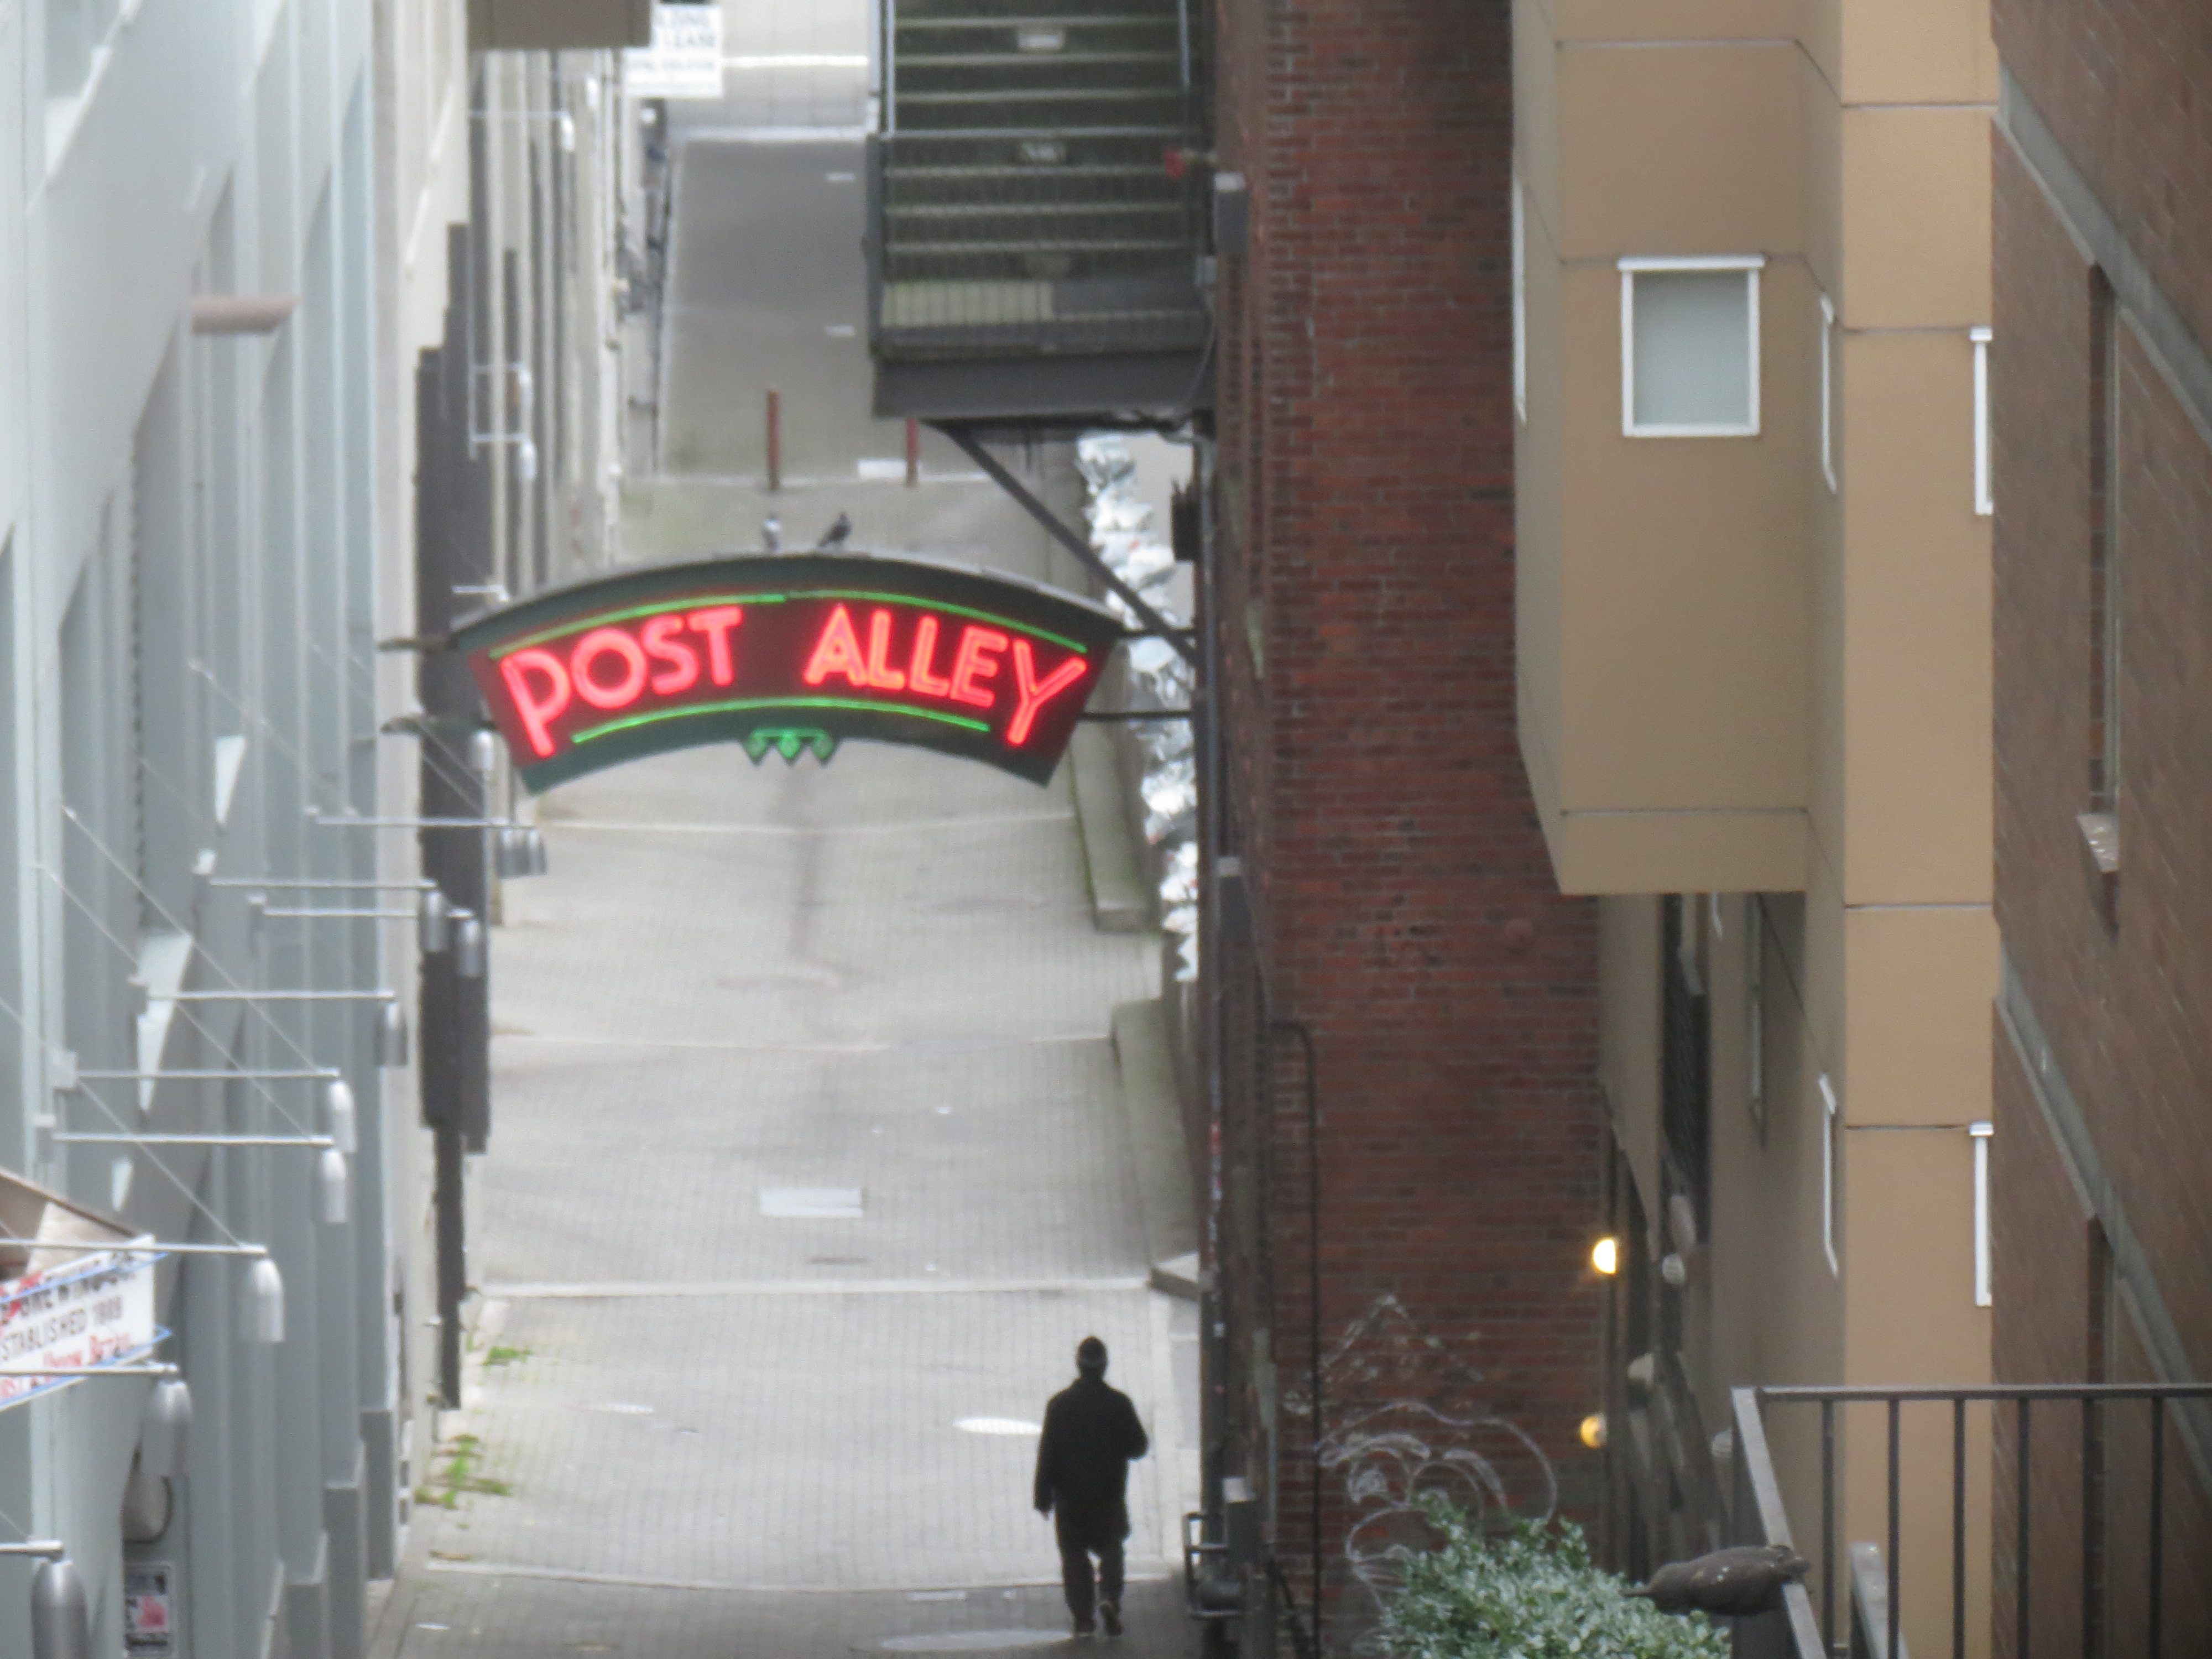
road, street, alley, lighting